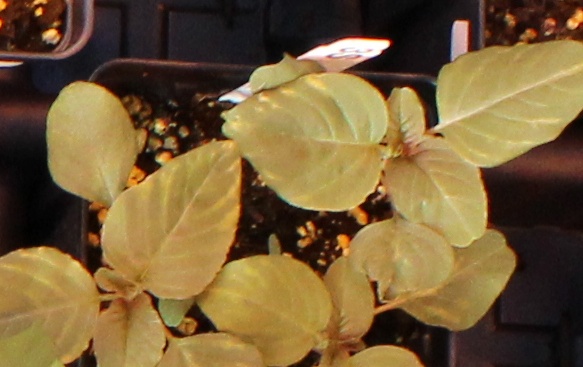
Label: Redroot Pigweed